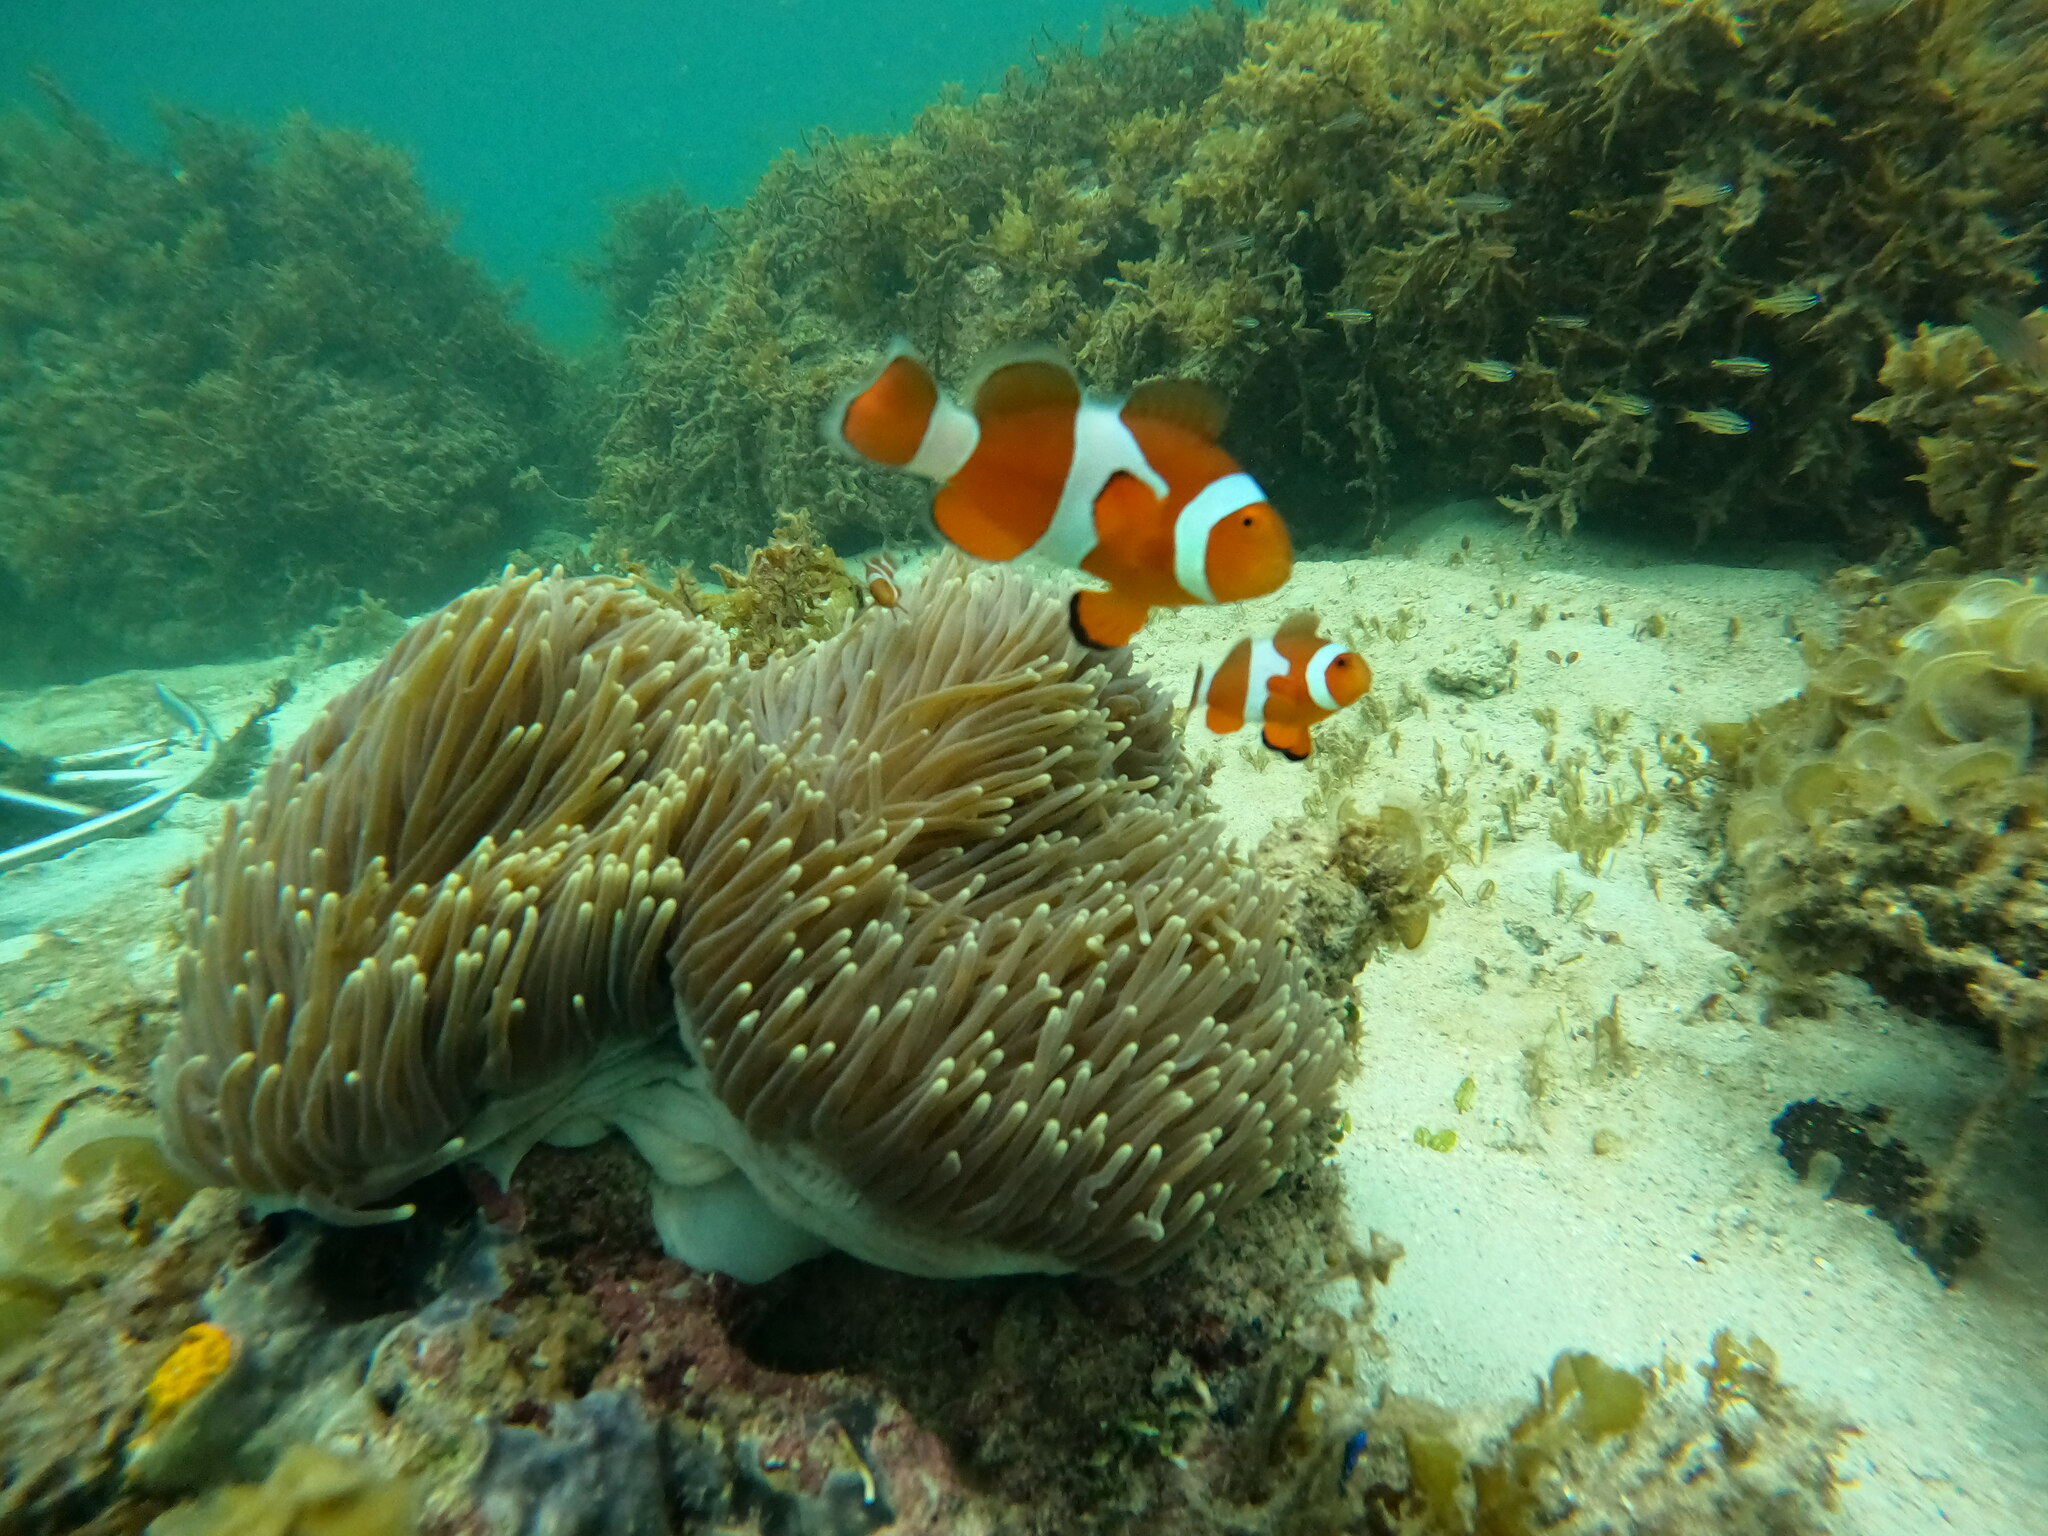
Amphiprion ocellaris (Ocellaris Anemonefish)